F. Q. Story Neighborhood Historic District

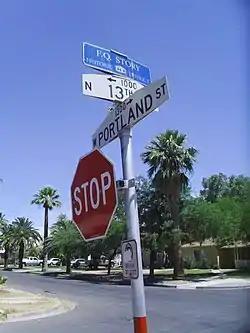

The F. Q. Story Neighborhood Historic District is located in central Phoenix, Arizona, United States. The neighborhood runs from McDowell Road south to Roosevelt Street and from Seventh Avenue west to Grand Avenue. The neighborhood as well as many of the individual houses are listed on the National Register of Historic Places.